Golden syrup

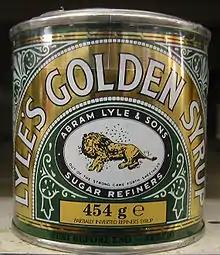
A tin of Lyle's Golden Syrup, first sold in 1885. Recognised by "Guinness World Records" as having the world's oldest branding and packaging.

The tin bears a picture of the rotting carcass of a lion with a swarm of bees and the advertising slogan "Out of the strong came forth sweetness". The slogan, chosen by Abram Lyle, is a reference to the Biblical story in chapter 14 of the Book of Judges in which Samson was travelling to the land of the Philistines in search of a wife. During the journey he killed a lion, and when he passed the same spot on his return he noticed that a swarm of bees had formed a comb of honey in the carcass. Samson later turned this into a riddle at a wedding: "Out of the eater came forth meat and out of the strong came forth sweetness". While it is not known exactly why this image and slogan were chosen, Abram Lyle was a deeply religious man, and it has been suggested that they refer either to the strength of the Lyle company or the tins in which golden syrup is sold, or simply to the process of refining sweet syrup from bitter ("strong") treacle. In 1904, they were registered together as a trademark, and in 2006 "Guinness World Records" declared the mark to be the world's oldest branding and packaging. Lyle's golden syrup was awarded a Royal Warrant in 1911.